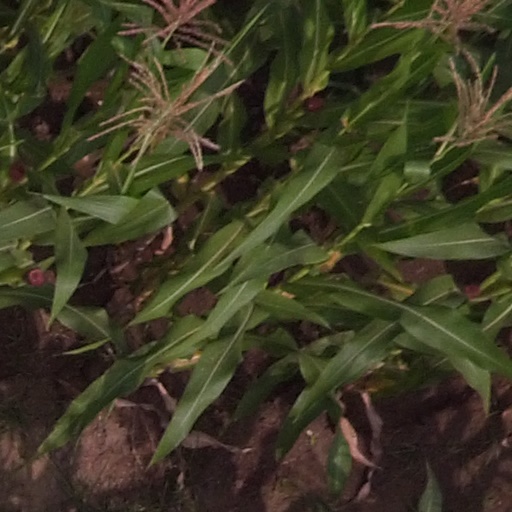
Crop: maize; corn